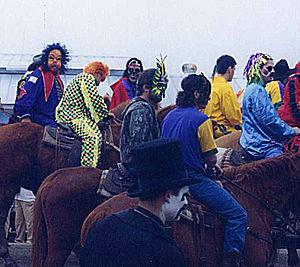
Mamou est une ville de la paroisse d'Evangeline, en Louisiane, dans le Sud des États-Unis. En 2000, sa population était de 3 566 habitants.